Yovanna

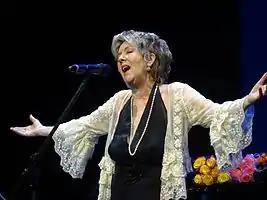
Yovanna in Moscow in 2015

Ioanna Fassou Kalpaxi (Greek: Ιωάννα Φάσσου Καλπαξή; born 14 November 1938), known professionally as Yovanna, is a Greek singer, novelist and poet known for her participation in the 1965 Eurovision Song Contest representing Switzerland.